Healthcare in the United States

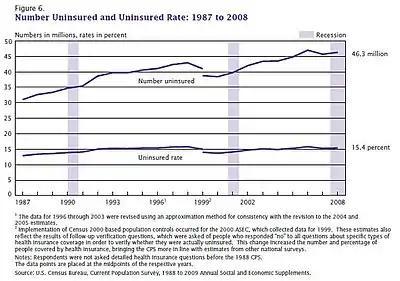
The numbers of uninsured Americans and the uninsured rate from 1987 to 2008

According to a statistical brief by the Healthcare Cost and Utilization Project (HCUP), there were 35.7 million hospitalizations in 2016, a significant decrease from the 38.6 million in 2011. For every 1,000 in the population, there was an average of 104.2 stays and each stay averaged $11,700 (equivalent to $ in ), an increase from the $10,400 (equivalent to $ in ) cost per stay in 2012. Approximately 7.6% of the population had overnight stays in 2017, each stay lasting an average of 4.6 days.